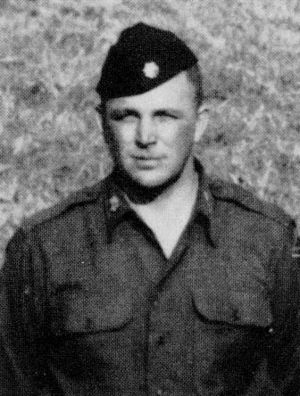
James Earl Rudder
James Earl Rudder
James Earl Rudder var en amerikansk generalmajor, kommitteret i jordspørgsmål og præsident for Texas A&M University.